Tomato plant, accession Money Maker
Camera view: bottom (45 deg); turntable rotation: 300 degrees
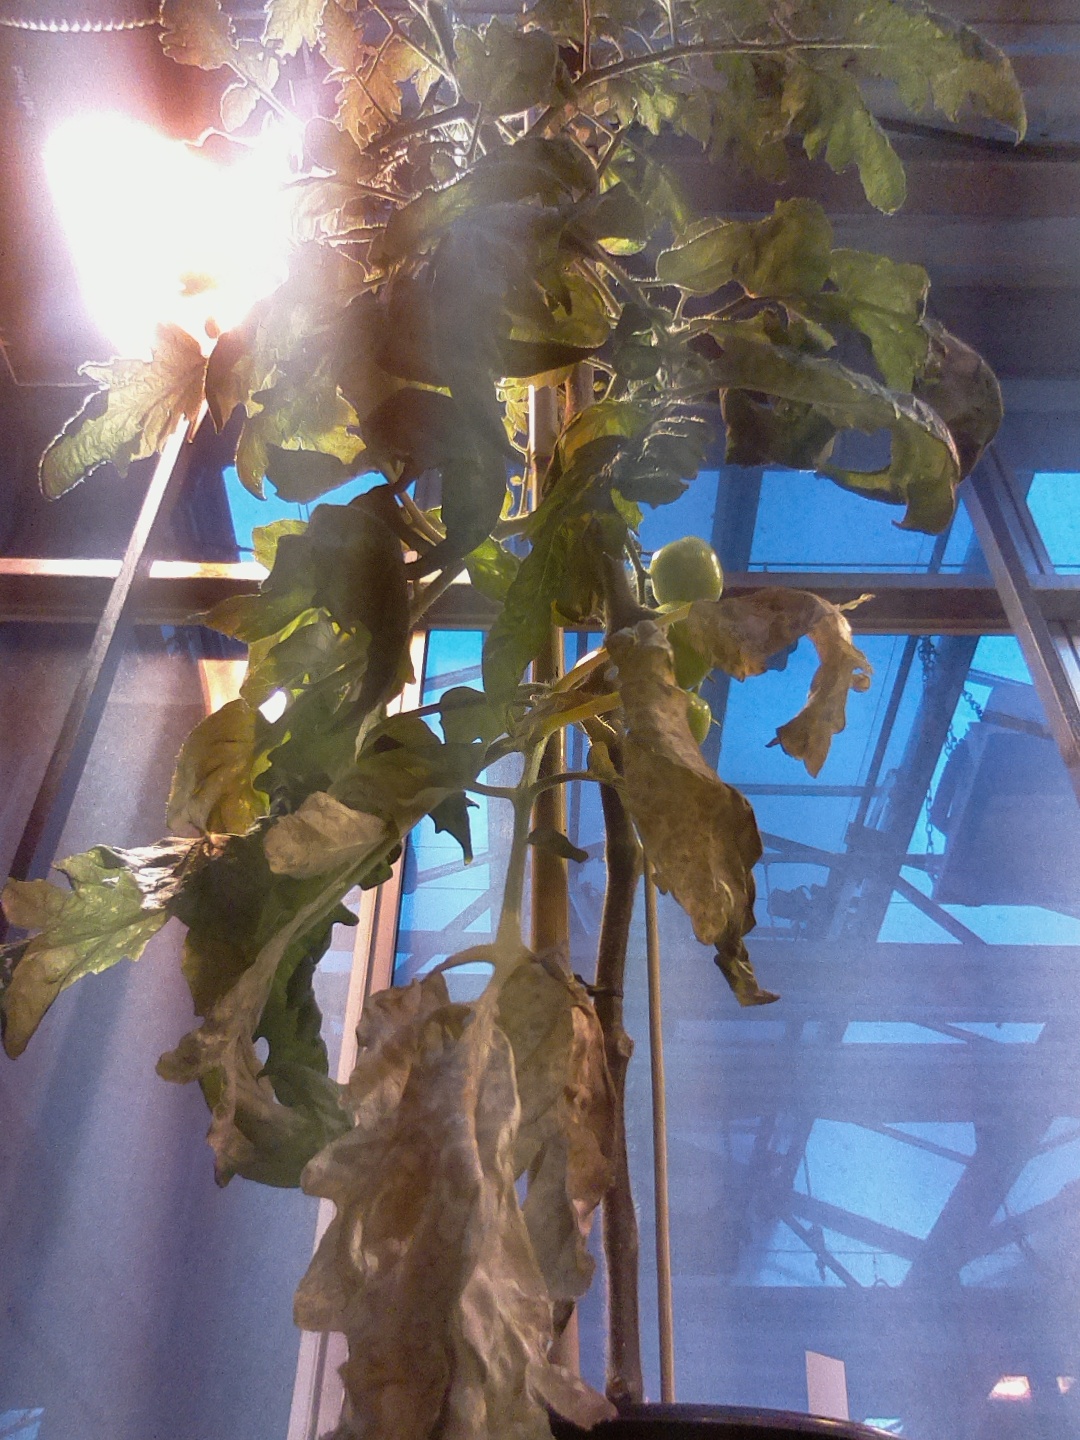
BBCH growth stage 77: 70%-80% of final fruit size